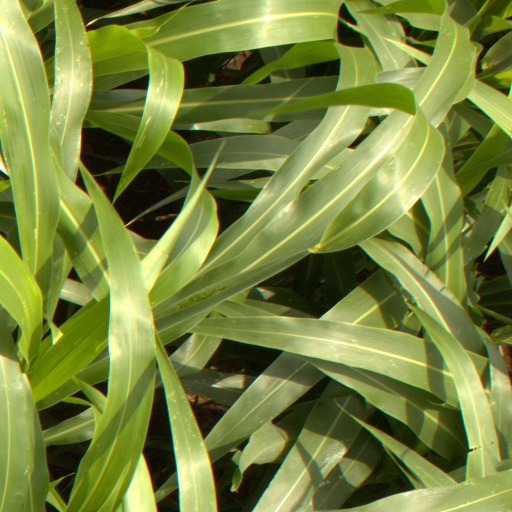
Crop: sorghum